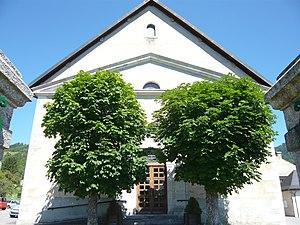
façade ouest (église Saint-François-de-Sales d'Habère-Poche)
L’église Saint-François-de-Sales d’Habère-Poche est une église catholique française située à Habère-Poche, en Haute-Savoie. Elle est placée sous le patronage de saint François de Sales, évêque de Genève en résidence à Annecy, saint et docteur de l’Eglise catholique, figure de la Contre-Réforme en Savoie.